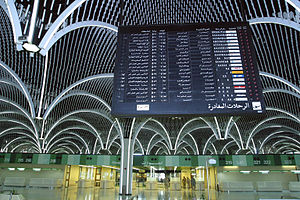
Bagdad Lufthavn
Interiør i Bagdad Lufthavn
Bagdad Lufthavn er Iraks største lufthavn. Den ligger i udkanten af Bagdad, ca. 16 km vest for bykernen.